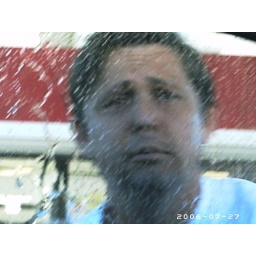
Beka caught me as I cleaned the car window at a gas station in New Mexico